Gertrude Lythgoe

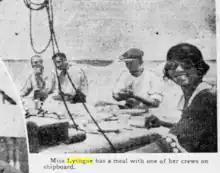

Her time in the Bahamas also granted her the nickname Cleo due to her resemblance to Cleopatra. She was tall with dark hair and was commonly assumed to be an array of ethnicities. Her style contributed to this as she commonly wore dangling earrings, snake accessories, rings, bracelets, hats or turbans that were often purple, and a cigarette.